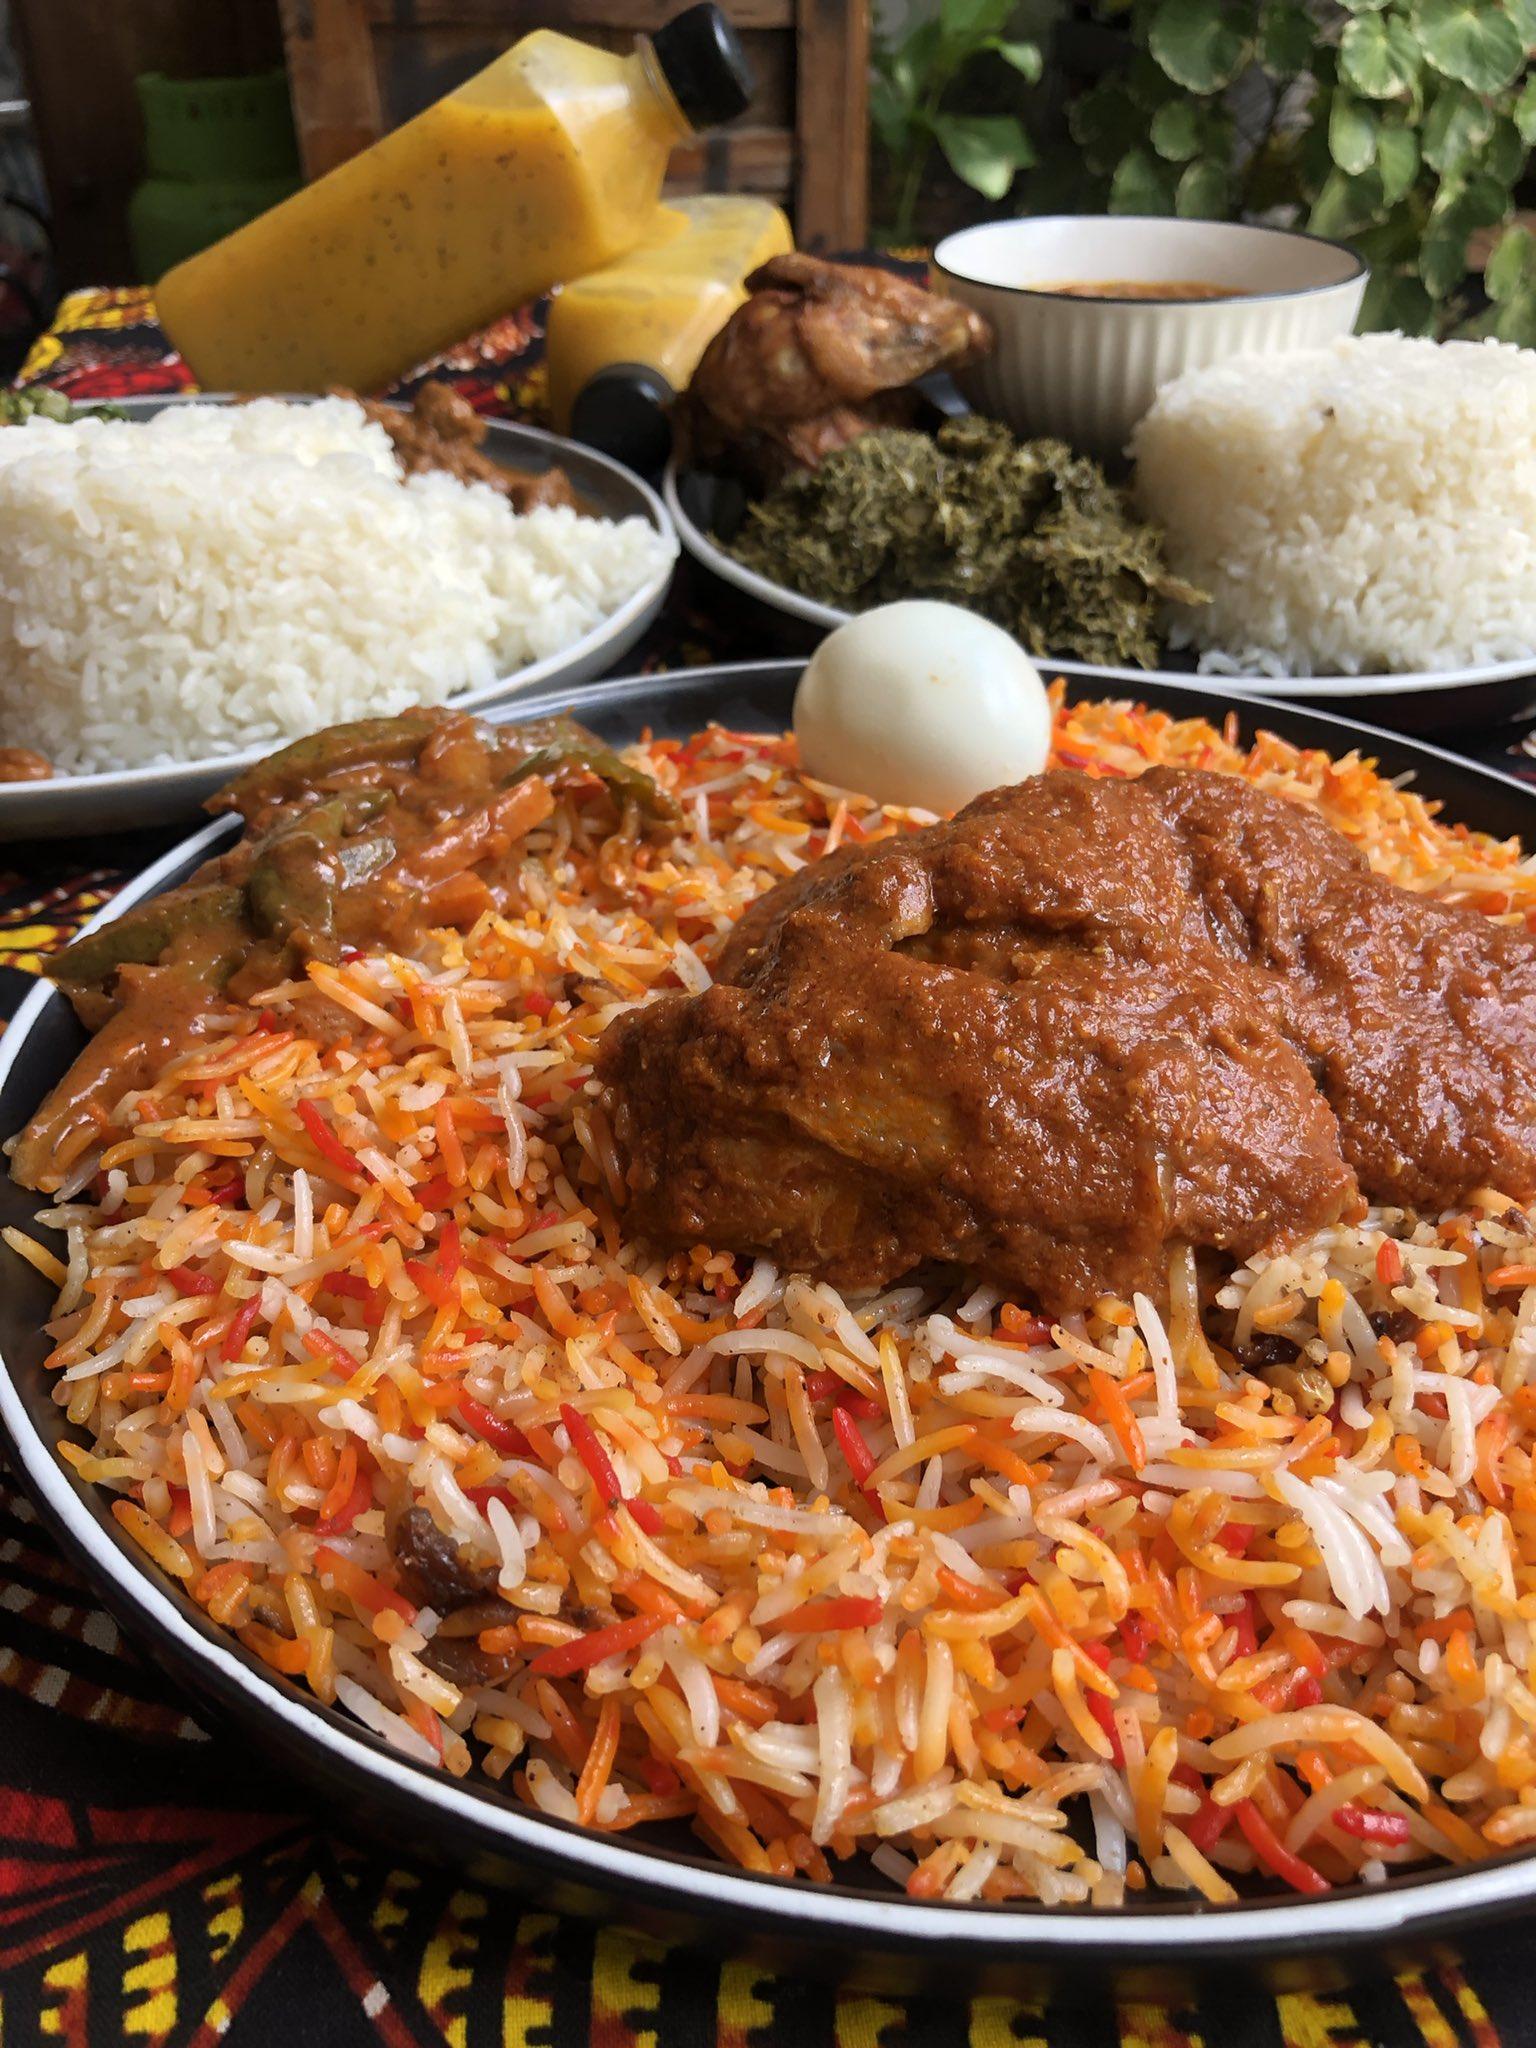
Chakula ya biriani imewekwa kwenye sinia na vyakula vingine vikiwa kwenye vibakuli vyao. Biriani imewekwa na yai na nyama. Wali, nyama na chakula cha mboga vinaonekana ku𝑤a kwenye bakuli hizo zingine.